Maitland Mercury

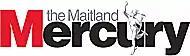

The Maitland Mercury is Australia's third oldest regional newspaper, preceded only by the "Geelong Advertiser" (estab. 1840) and the "Launceston Examiner" (estab. 1842). The "Maitland Mercury" was established in 1843 when it was called "The Maitland Mercury and Hunter River General Advertiser". "The Maitland Mercury" is still in circulation serving the city of Maitland and the surrounding Lower Hunter Valley. It has a weekly print edition which appears on Fridays.